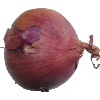
Label: Onion Red 1